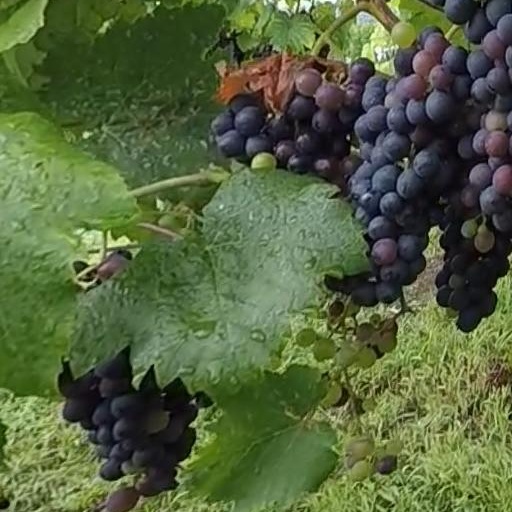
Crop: grape